The Slipper Episode

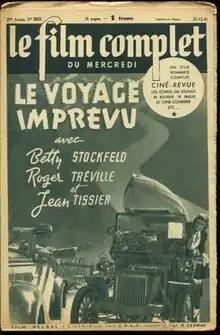

The Slipper Episode (French: Le voyage imprévu) is a 1935 French-Swiss romantic comedy film directed by Jean de Limur and starring Betty Stockfeld, Roger Tréville and Claude Dauphin. It was based on a 1928 novel by Tristan Bernard. It was shot at the Cité Elgé in Paris and on location around Locarno and the Canton of Bern in Switzerland. The film's sets were designed by the art director Serge Piménoff. A British version "Runaway Ladies" was released in 1938.